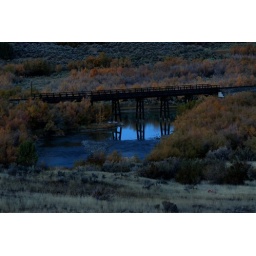
Steel trestle railroad bridge in the moonlight. Leamington Canyon, Utah.